June 2023 Greek parliamentary election

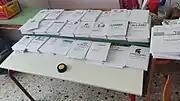
The ballots in a polling station in Argos

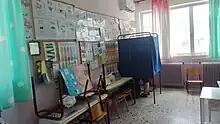
The polling booth in a polling station in Argos

New Democracy has been a proponent of majority bonuses since 1974. Soon after returning to power in the 2019 parliamentary election, they passed a new electoral law to reinstate the bonus that had been eliminated by the SYRIZA-ANEL coalition government's 2016 law (which established a purely proportional system with a 3% electoral threshold), albeit under a very different formula. The party list coming first with at least 25% of the votes would receive 20 extra seats, with one more seat for every half percentage point above 25%, to a maximum of 50 extra seats at 40% (or more) of the votes. Once this bonus has been attributed, the proper proportional distribution begins for the remaining seats, which can range from 250 if one party gathered at least 40%, to 300 if no party reached 25%. This 2020 law would take effect starting from the next Greek election after the May 2023 election.